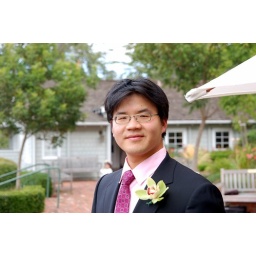
a closer-up shot of me in my pink shirt